Describe the emotion expressed in this image:  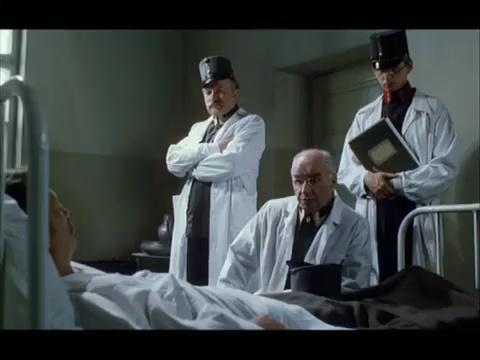
This person displays Suffering, valence and arousal with high intensity.